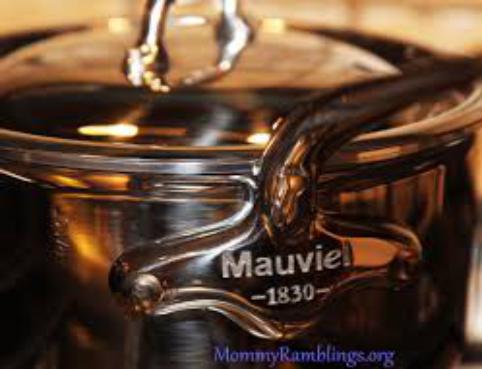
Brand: mauviel
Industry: Necessities